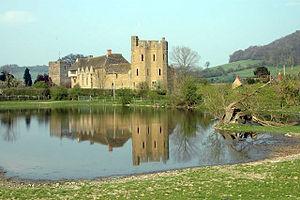
Le château de Stokesay est un manoir fortifié à Stokesay dans le comté du Shropshire en Angleterre. Il fut construit à la fin du XIIIᵉ siècle par Laurence de Ludlow, alors le plus grand marchand de laine en Angleterre, qui avait pour projet d'en faire une demeure privée sécurisée et d'en générer des revenus immobiliers. Les descendants de Laurence furent propriétaires du château jusqu'au XVIᵉ siècle, à partir de quand il passa aux mains de différents propriétaires privés.